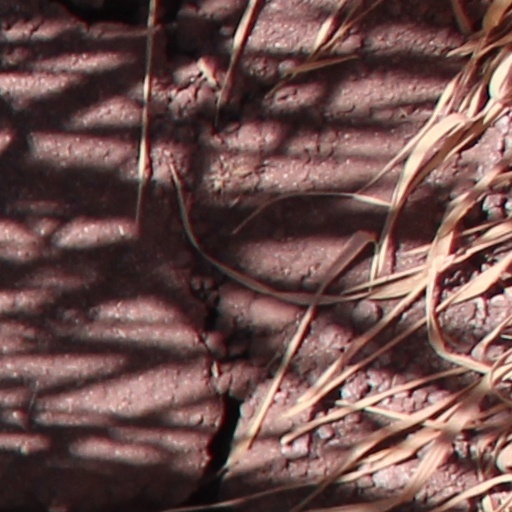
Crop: wheat